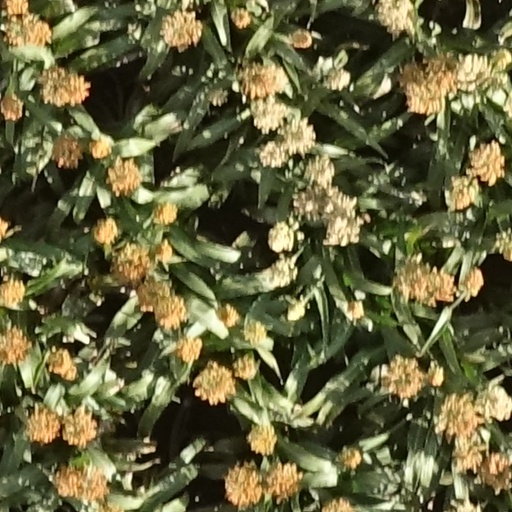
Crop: sorghum